Yamina Benguigui

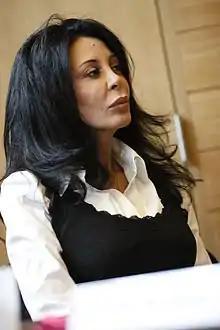
Yamina Benguigui in 2009

Yamina Benguigui (born Yamina Zora Belaïdi; in Lille on 9 April 1955) is a French film director and politician of Algerian descent. She is known for her films on gender issues in the North African (both Berbers and Arabs) immigrant community in France. Through her films, Benguigui gave a voice to many from the Maghrebi population in France.